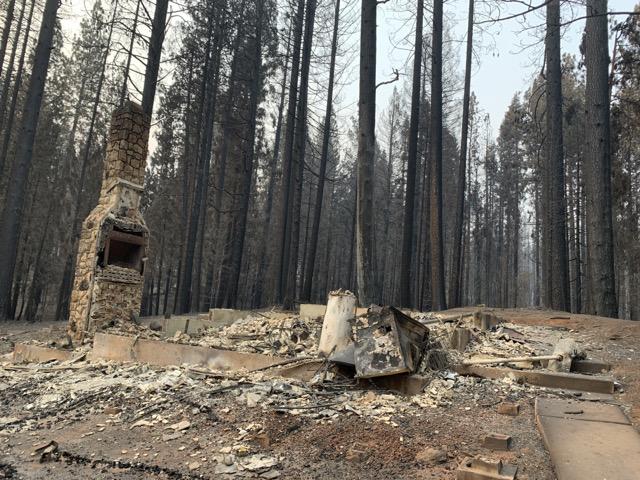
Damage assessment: destroyed